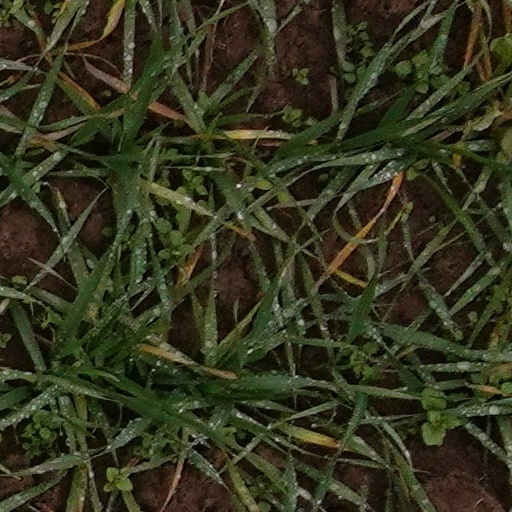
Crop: wheat